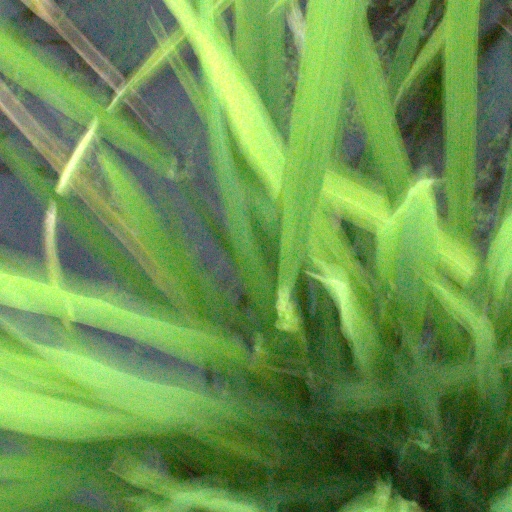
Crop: rice